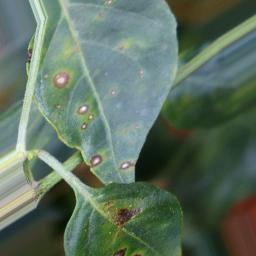
Label: cercospora